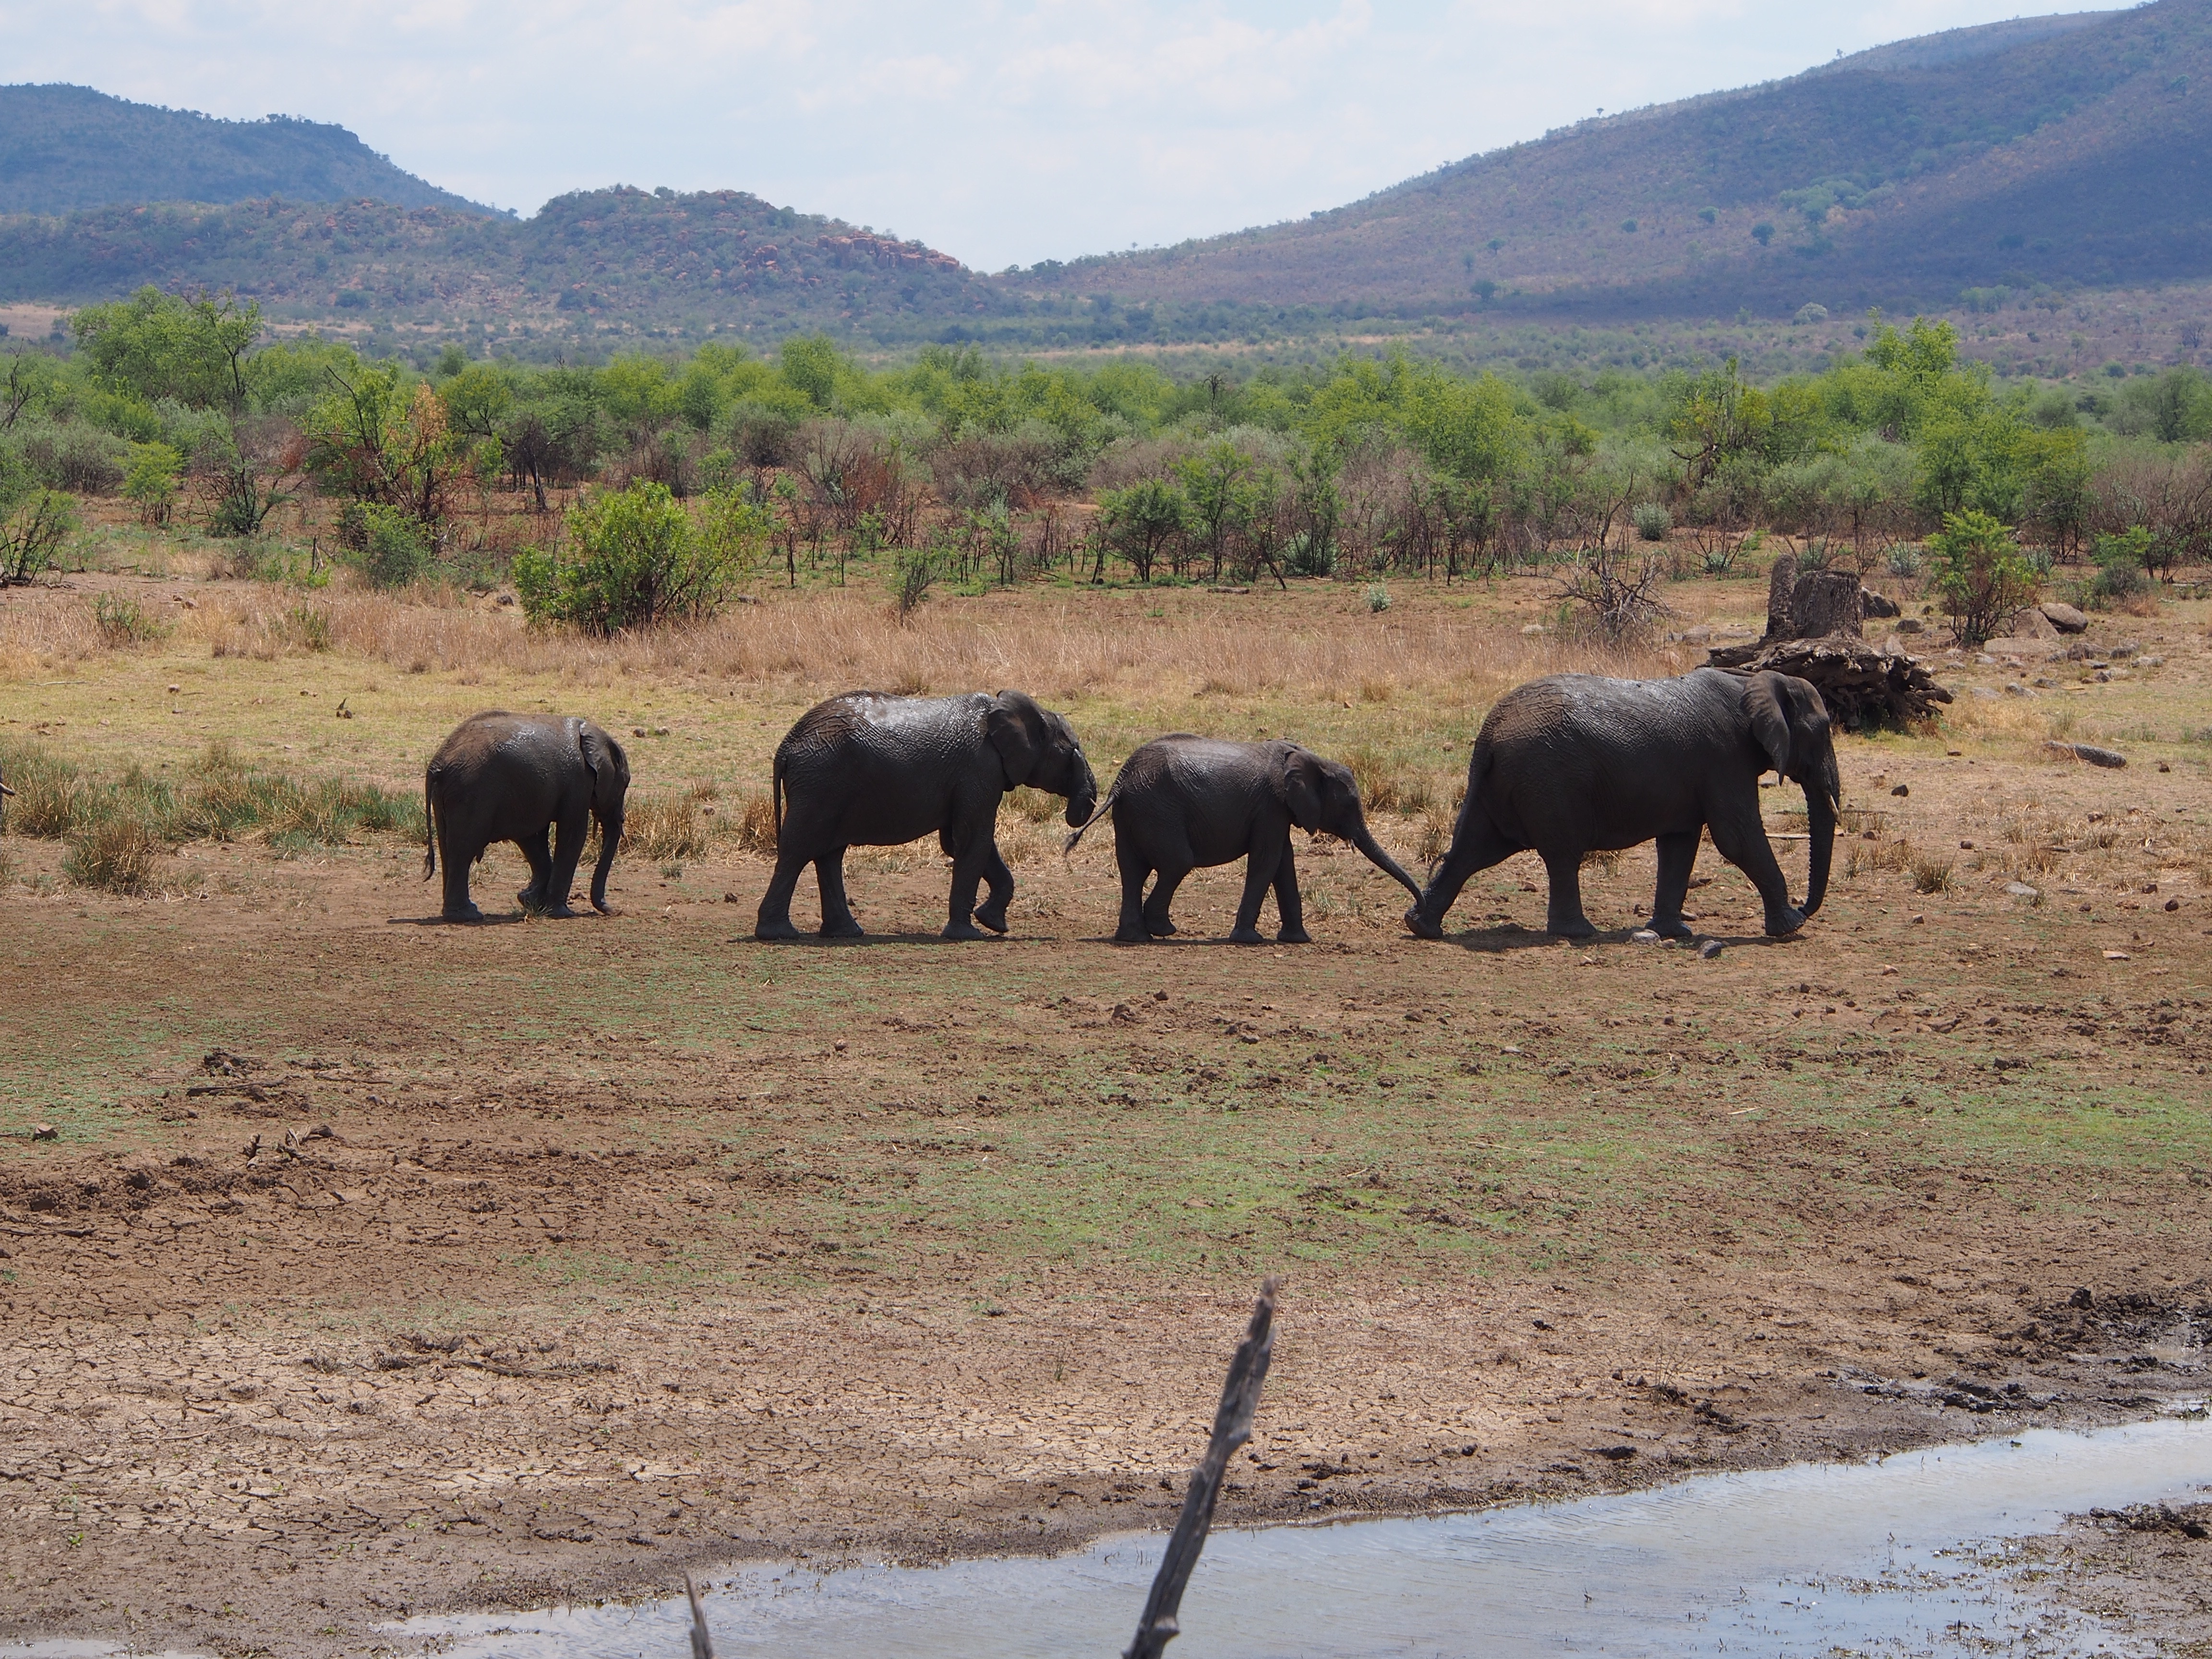
adventure, flock, wildlife, herd, pasture, grazing, mammal, fauna, savanna, plain, elephant, watering hole, grassland, safari, south africa, pachyderm, baby elephant, elephant family, proboscidea, indian elephant, cattle like mammal, elephants and mammoths